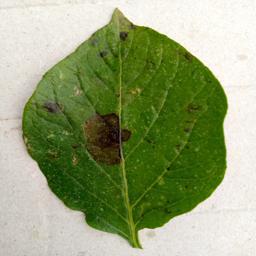
Etiqueta: Late Blight